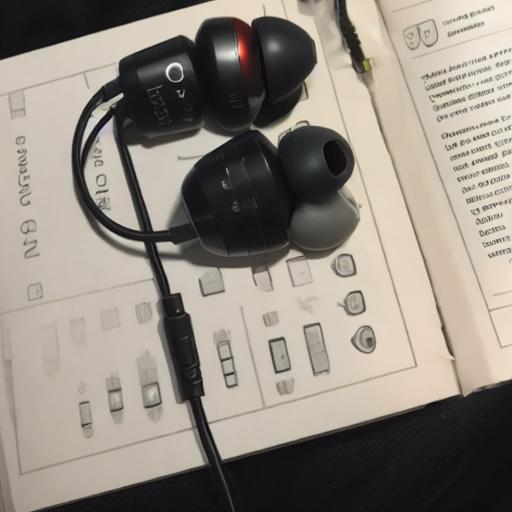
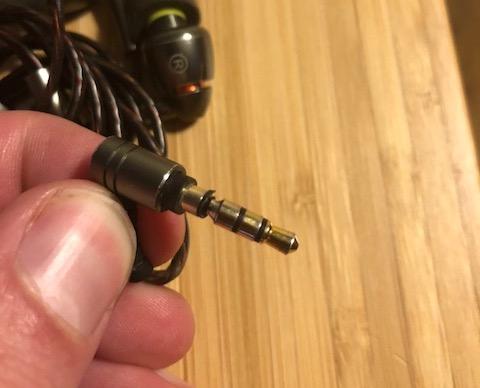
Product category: headphones
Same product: no